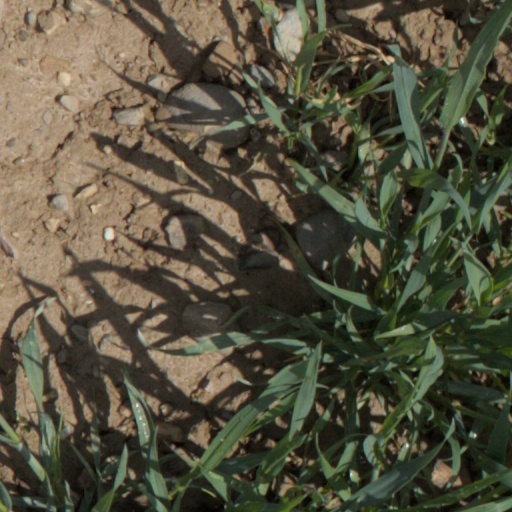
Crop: wheat